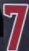
Number: 7